Jan Rzepecki

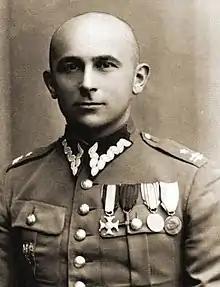
Jan Rzepecki

Jan Rzepecki alias „Prezes” (29 September 1899 in Warsaw – 28 April 1983) was a Polish soldier and military historian, colonel of the Polish Army. Commander of the Bureau of Information and Propaganda of Home Army from 1940 to 1945. After World War II commander of the Armed Forces Delegation for Poland and the first president of the anti-communist organization Freedom and Independence.